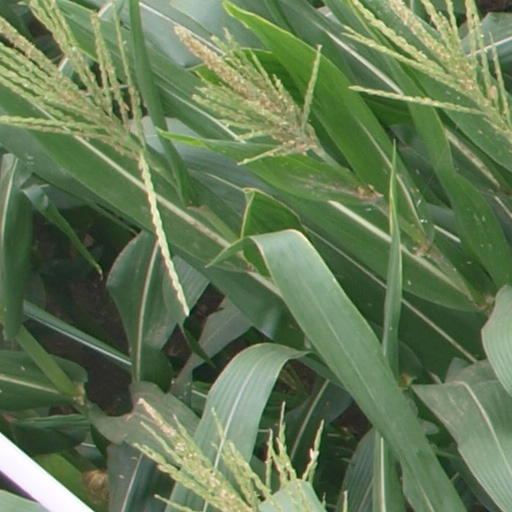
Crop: maize; corn